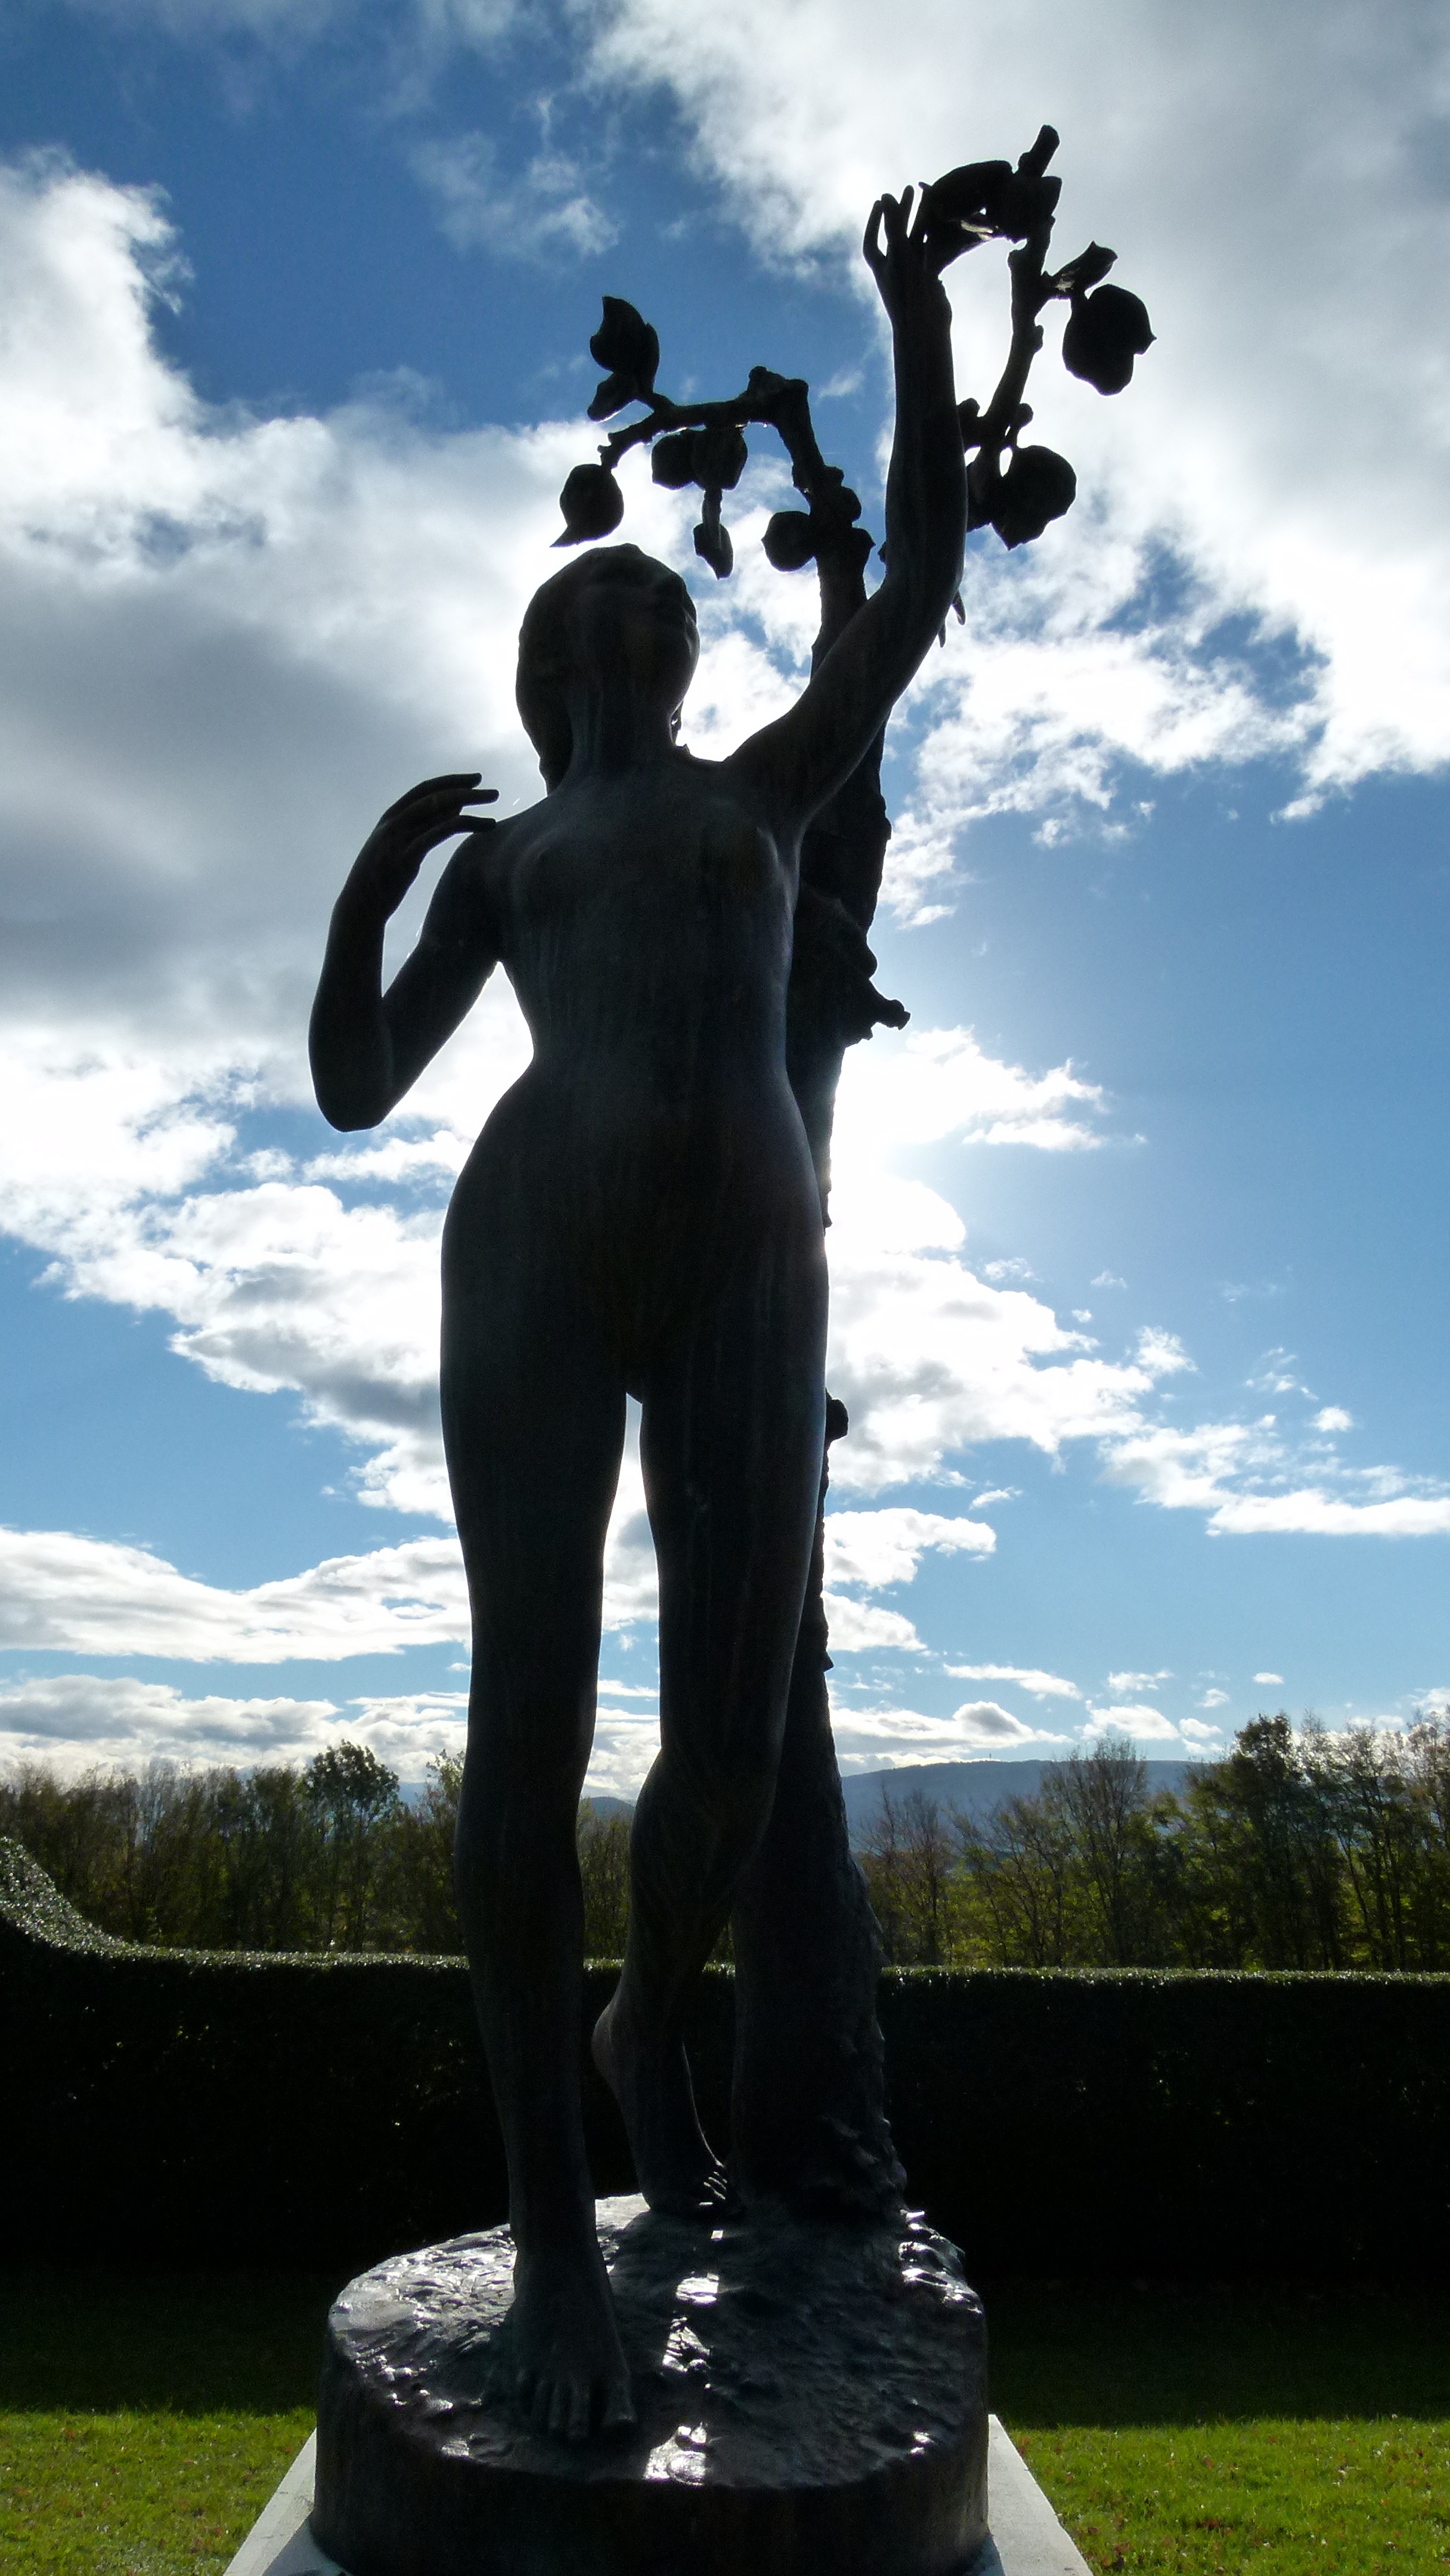
nature, silhouette, sky, monument, france, statue, trees, sculpture, outside, art, clouds, mountains, beautiful